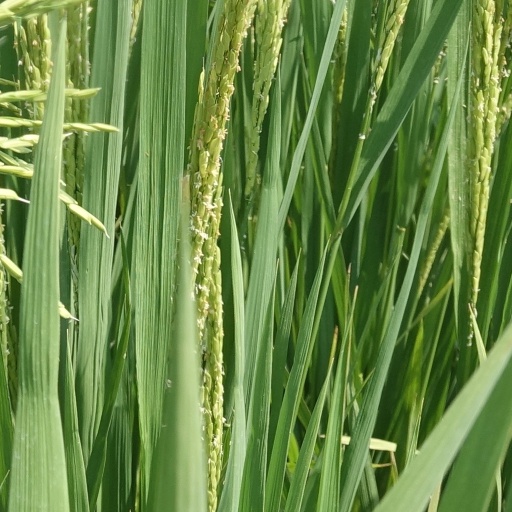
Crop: rice